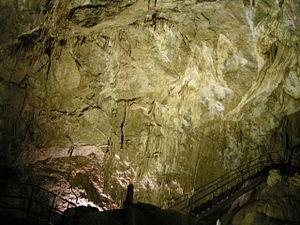
La grotte de Nouvel Athos est une grotte karstique située sur le versant du mont Iverian, près de Nouvel Athos, dans la République autoproclamée d'Abkhazie, en Géorgie.